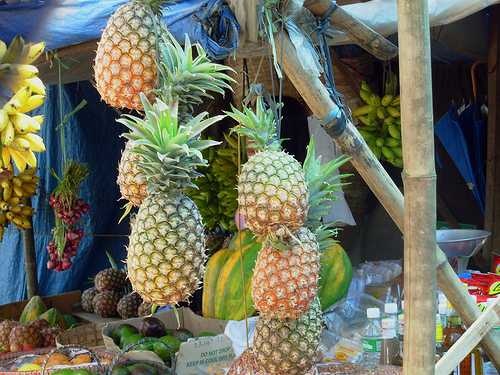
Label: Pineapple